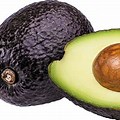
Label: Avocado